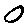
Label: 0